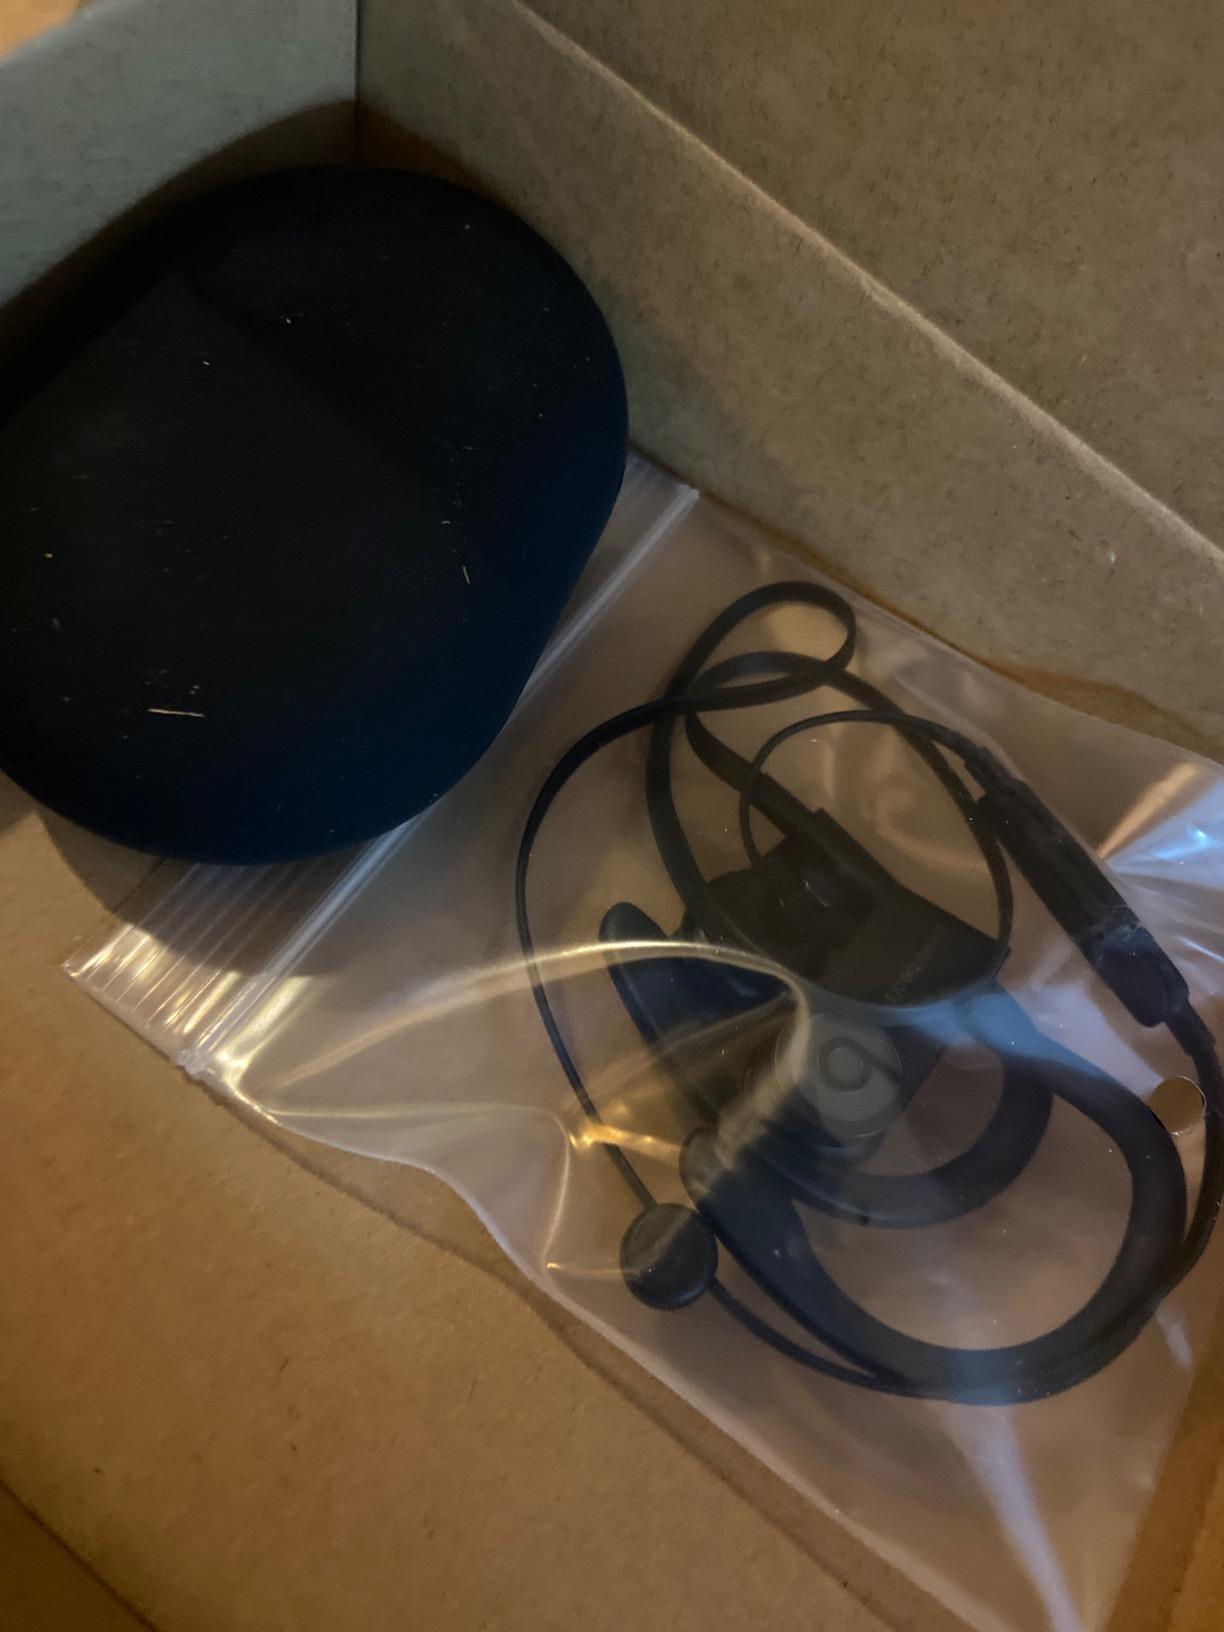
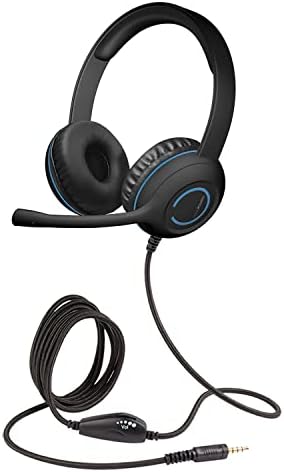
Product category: headphones
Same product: no